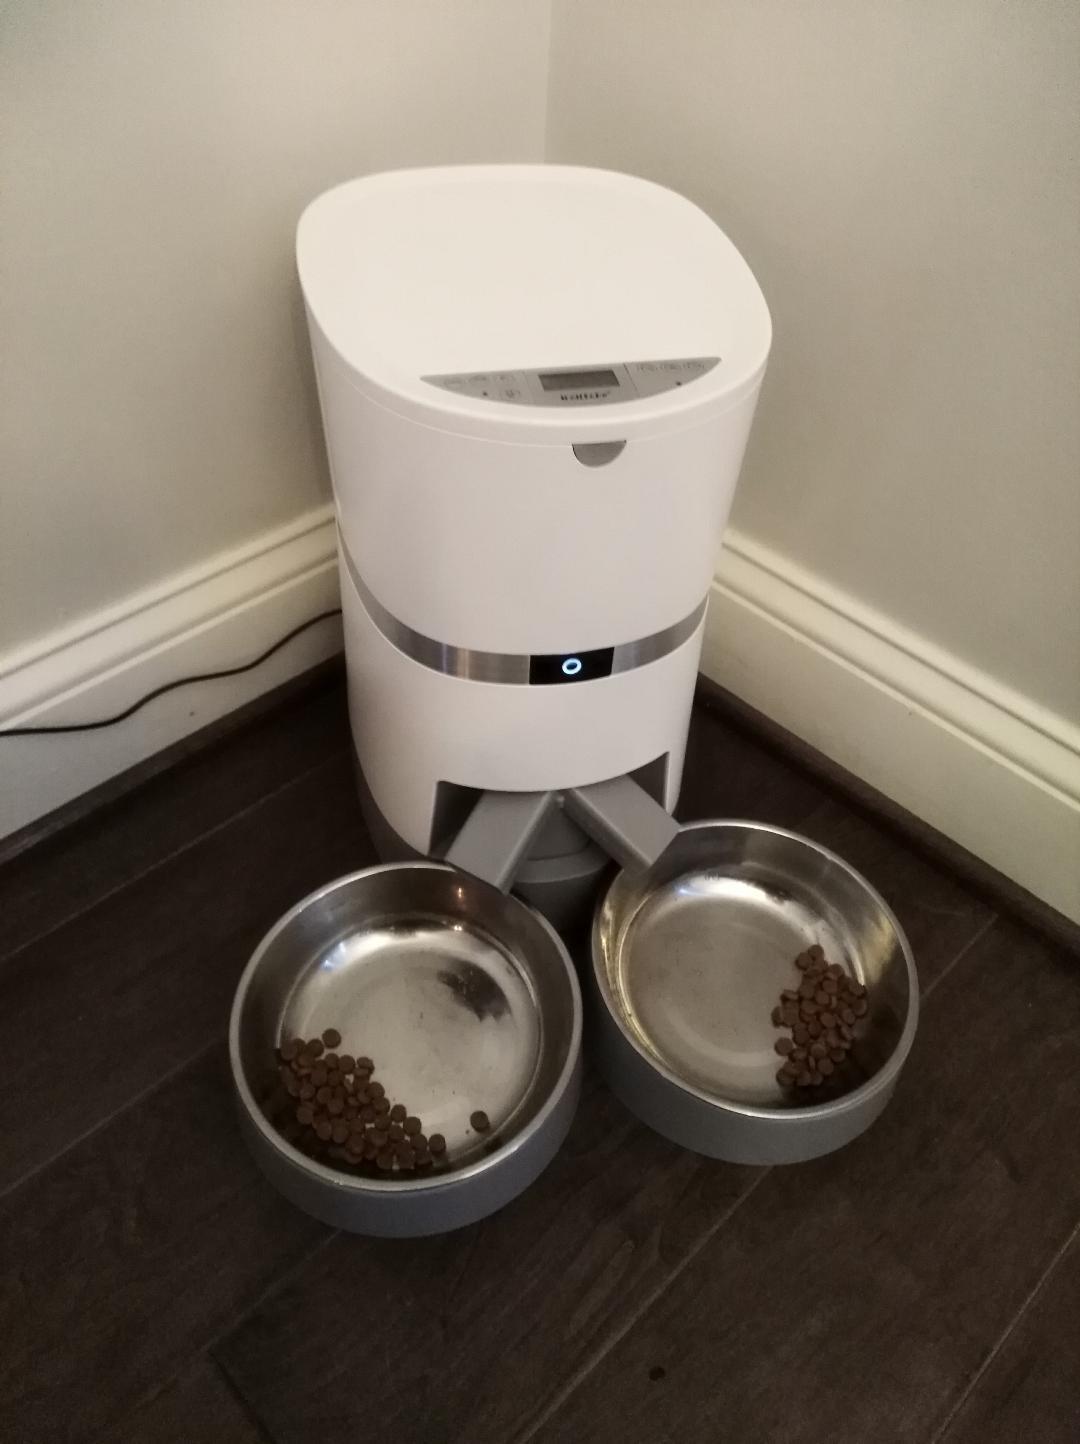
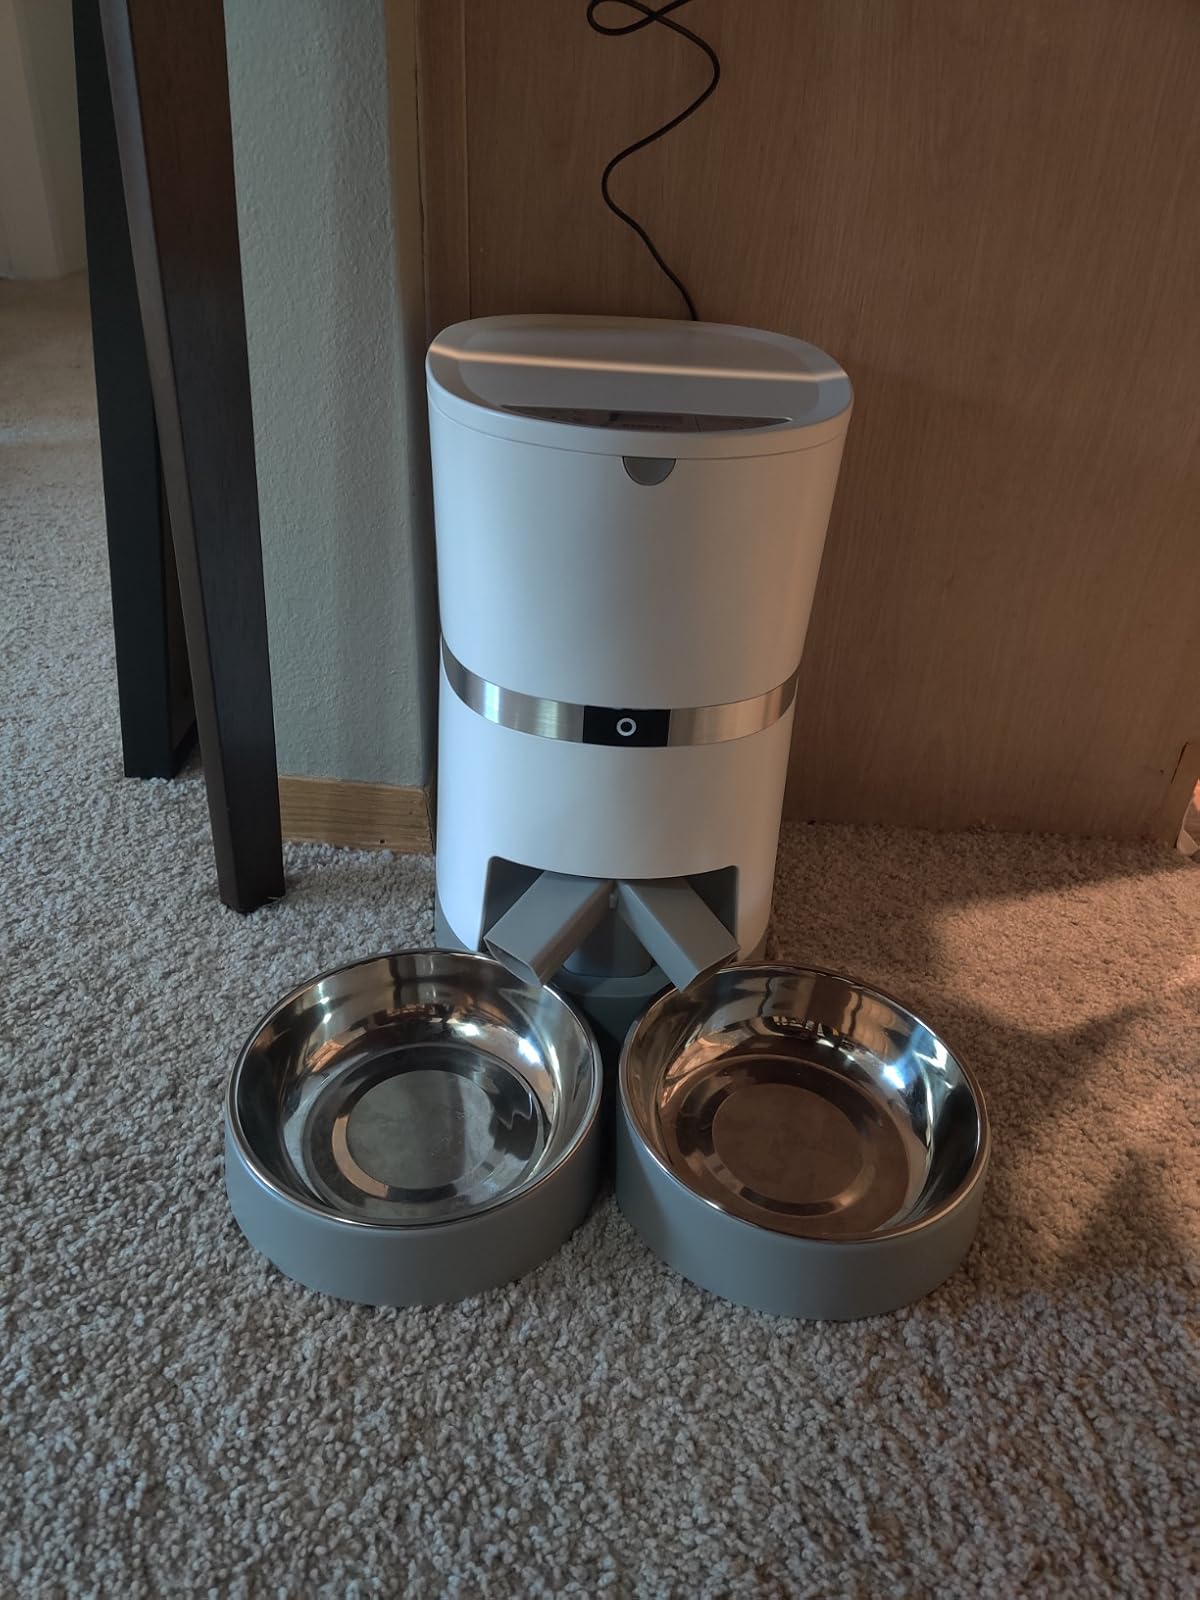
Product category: items_feeder
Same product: yes